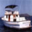
Label: ship